In the Year of the Boar and Jackie Robinson

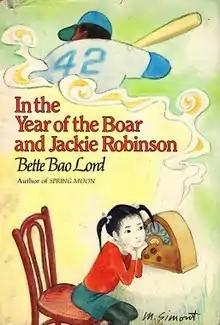
First edition

In the Year of the Boar and Jackie Robinson is a children's novel by Bette Bao Lord and illustrator Marc Simont about a young girl named Shirley Temple Wong who leaves a secure life within her clan in China following World War II.